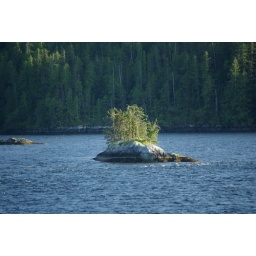
Doesn't take much more than a rock above the tide line and you have a forest